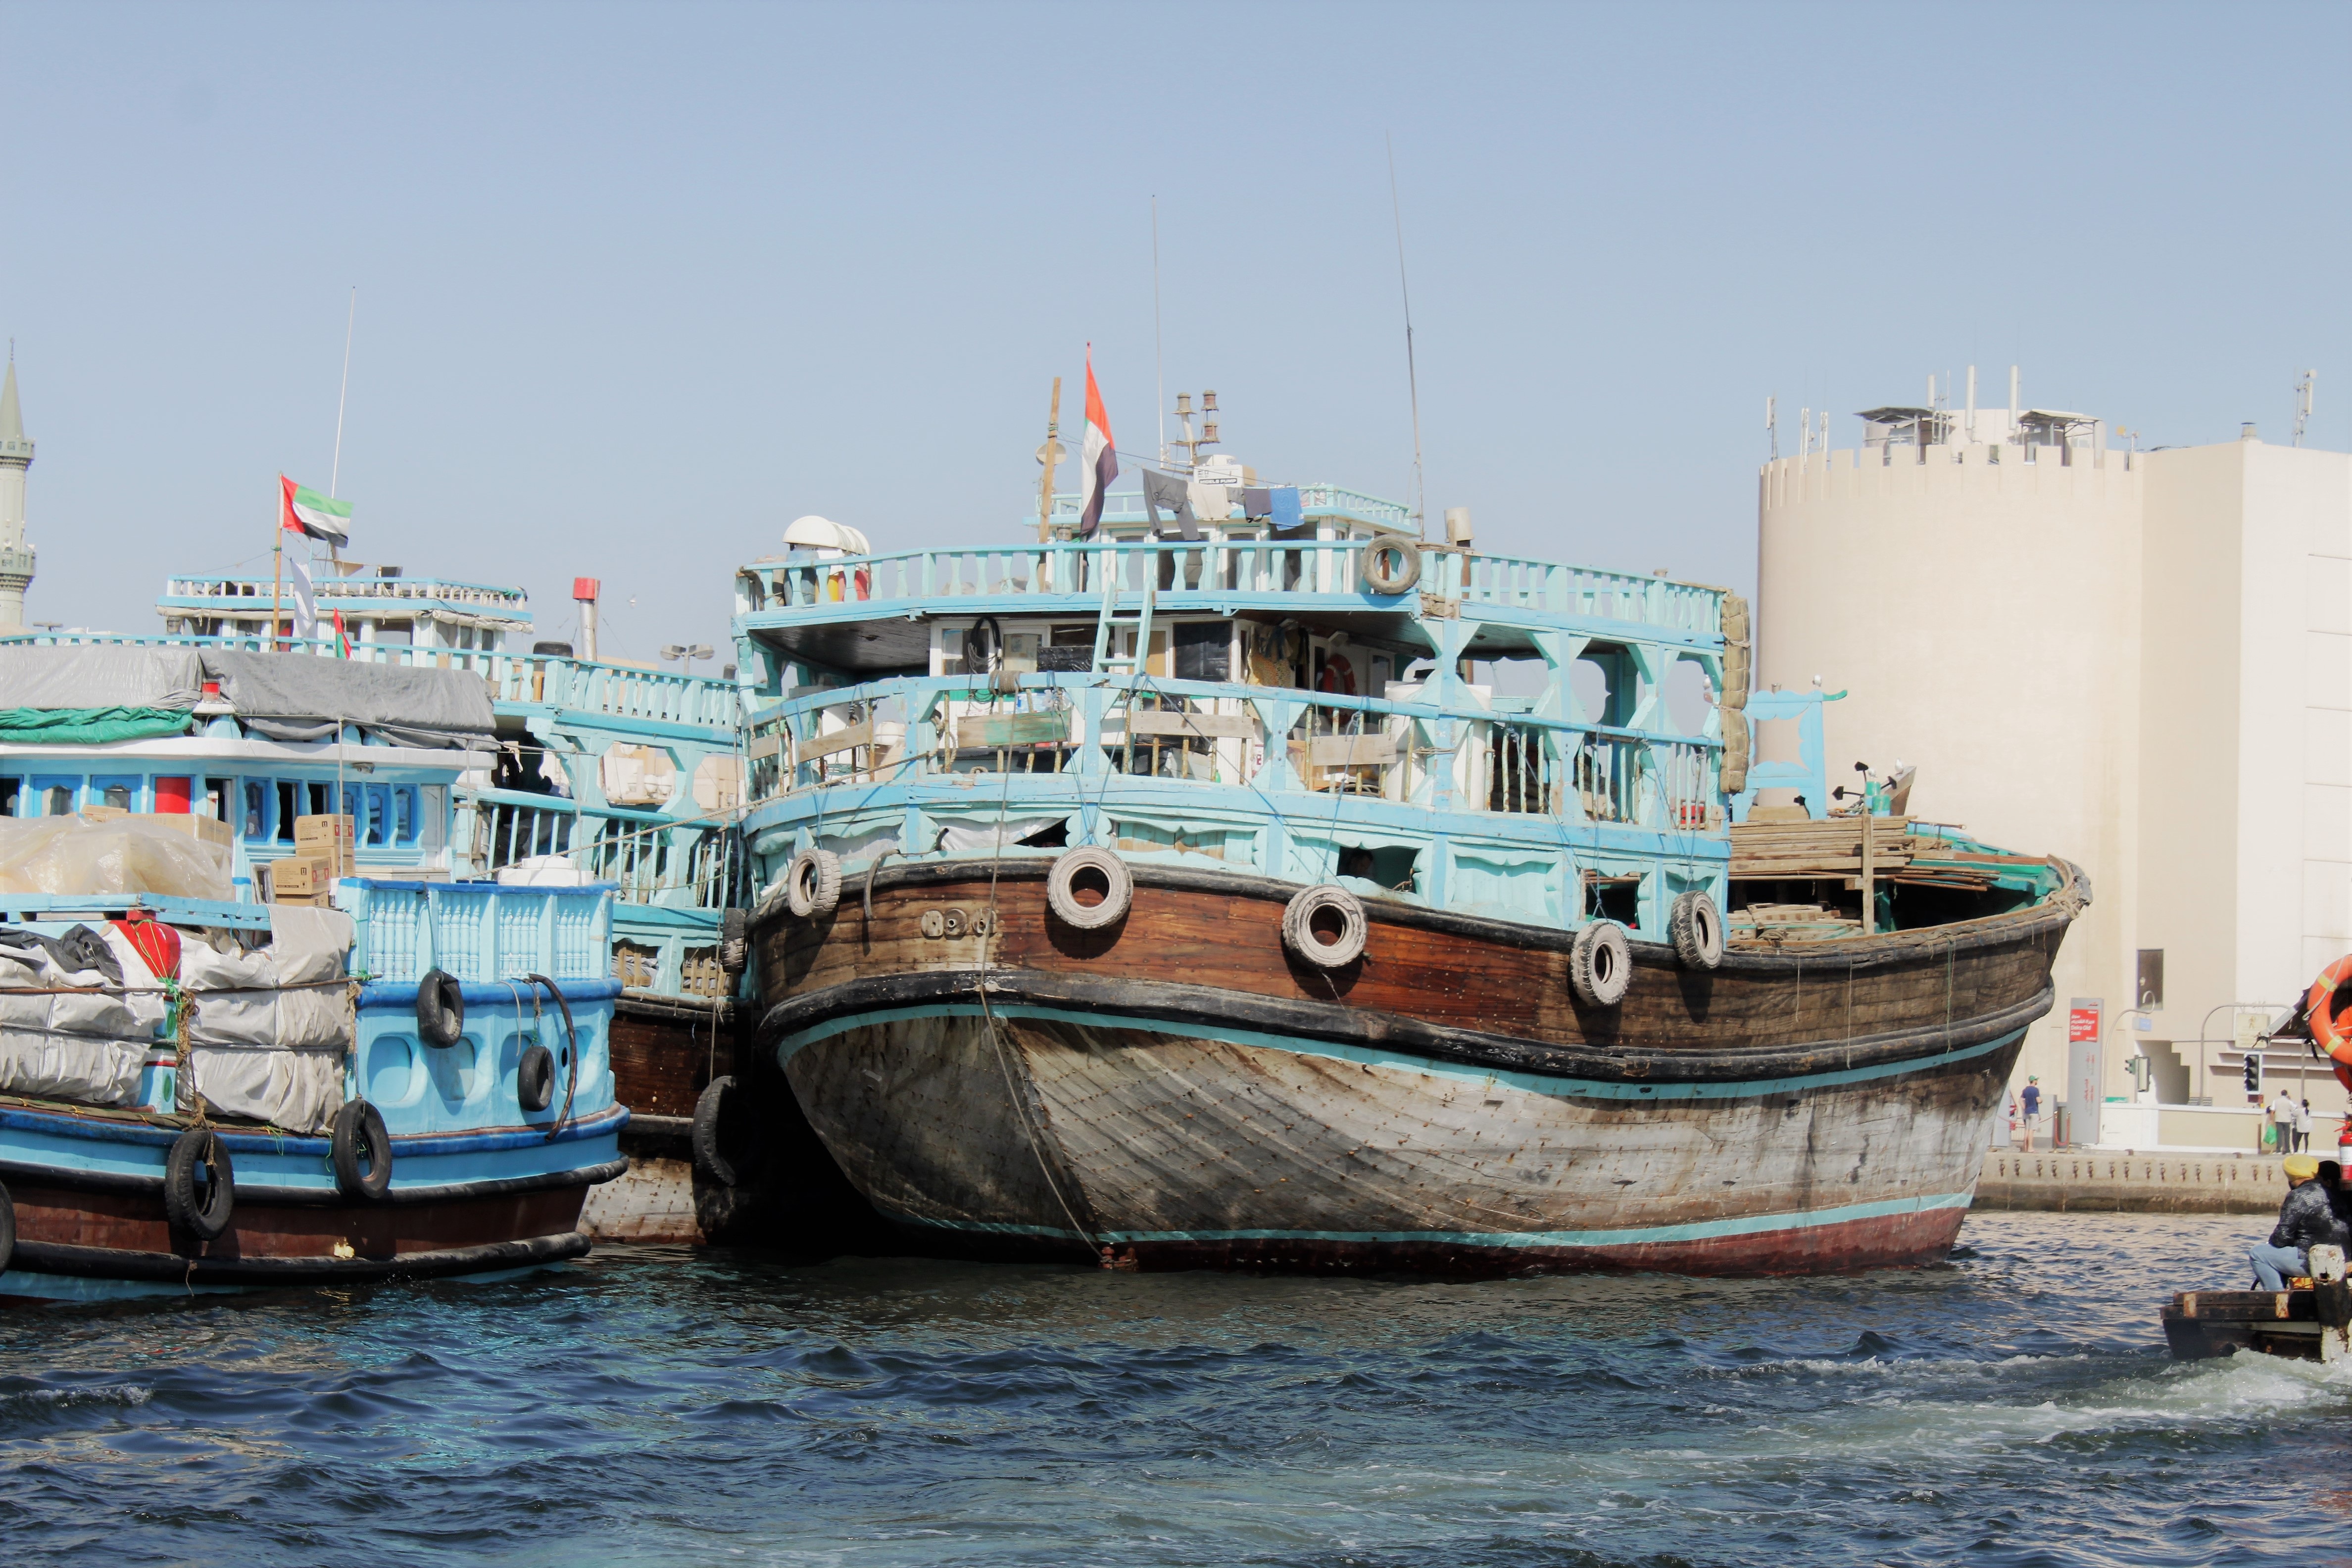
sea, water, boat, ship, vehicle, dubai, harbor, cruise, channel, tugboat, watercraft, fishing vessel, motor ship, arab, freight transport, saudi, fishing trawler